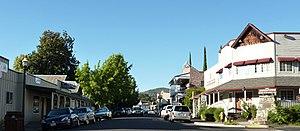
Jamestown est une census-designated place du comté de Tuolumne en Californie.